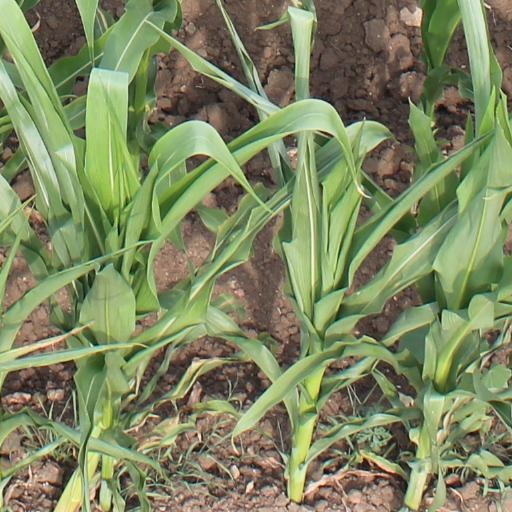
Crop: maize; corn